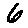
Label: 6